Salomone Leclercq

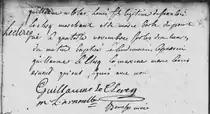
Baptismal record.

Guillaume-Nicolas-Louis Leclercq was born to a family of merchants in Boulogne-sur-Mer, on 15 November 1745. He attended a school run by the Brothers of the Christian Schools, and worked in the family business for a time.